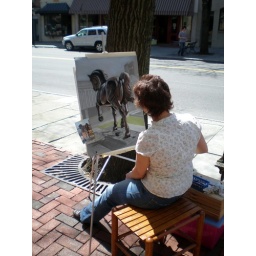
An artist in Bethlehem enjoying the sunshine while doing a horse monument painting. Bethlehm, Pa